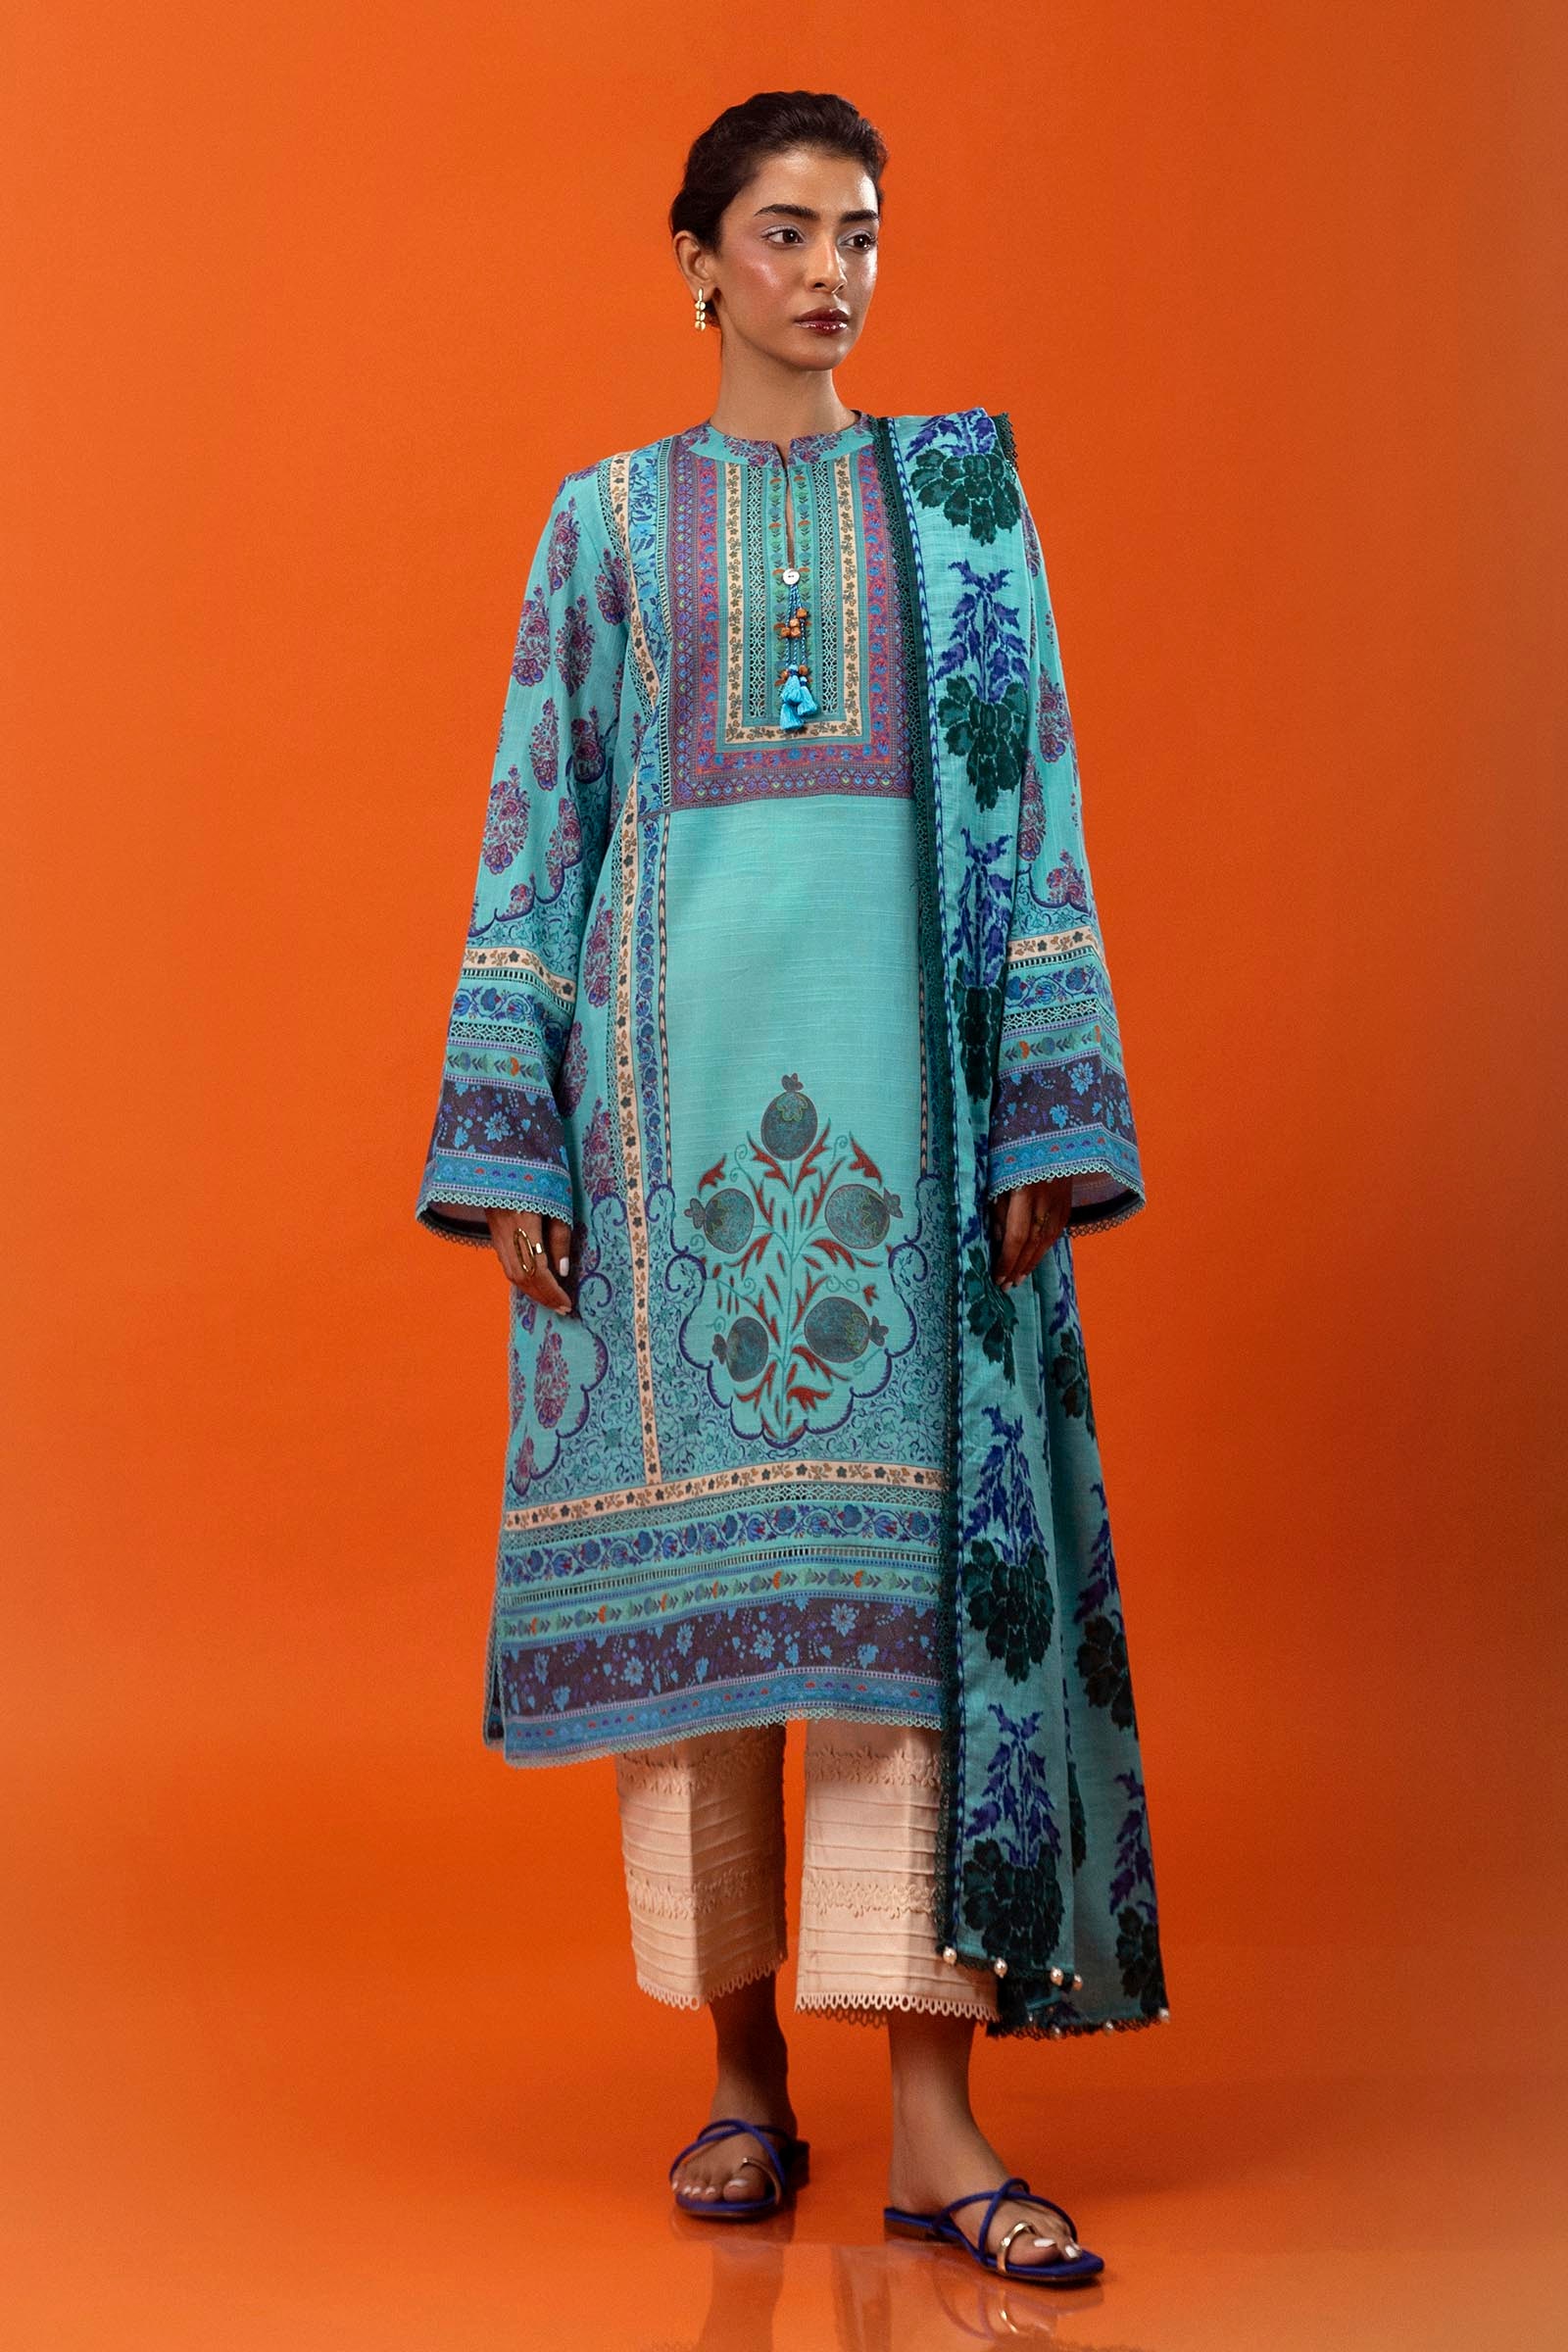
teal multi embroidered cotton suit